8 Best Dates

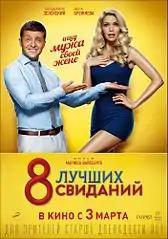
Theatrical release poster

8 Best Dates is a 2016 Russian-Ukrainian romantic comedy directed by Maryus Vaysberg. It is a sequel to the 2015 film "8 New Dates". The film stars Vera Brezhneva and Volodymyr Zelenskyy. Initially, the film was planned to be released on December 31, 2015, but the date was later postponed.